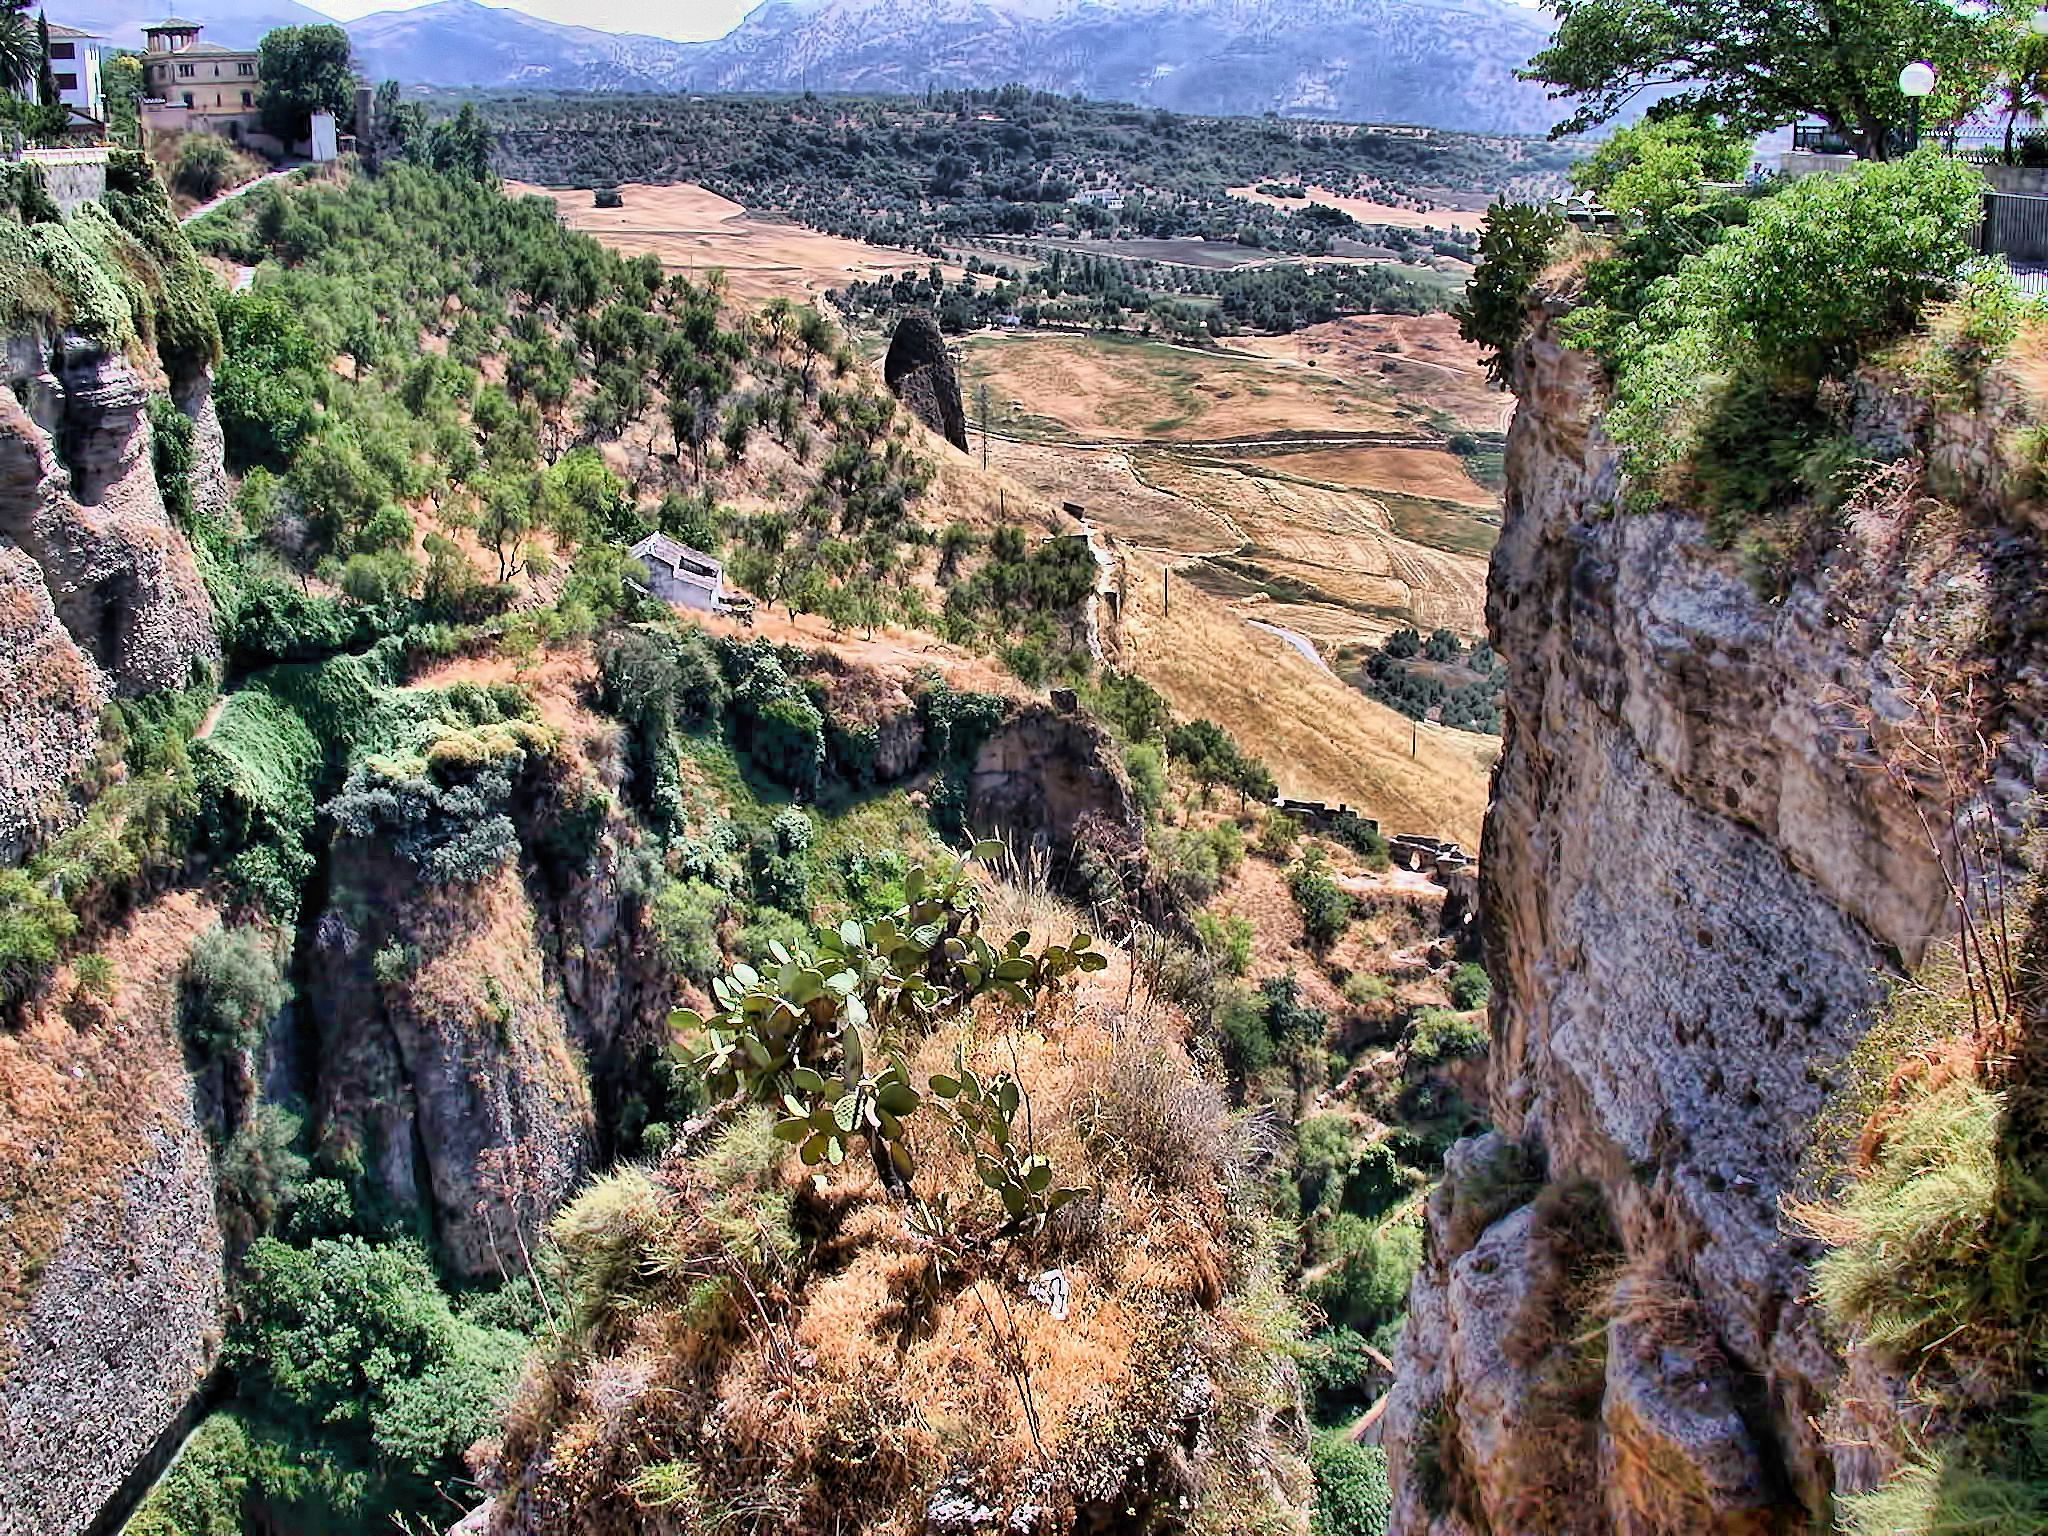
rock, trail, valley, formation, cliff, park, canyon, terrain, national park, geology, ravine, wadi, landform, geographical feature